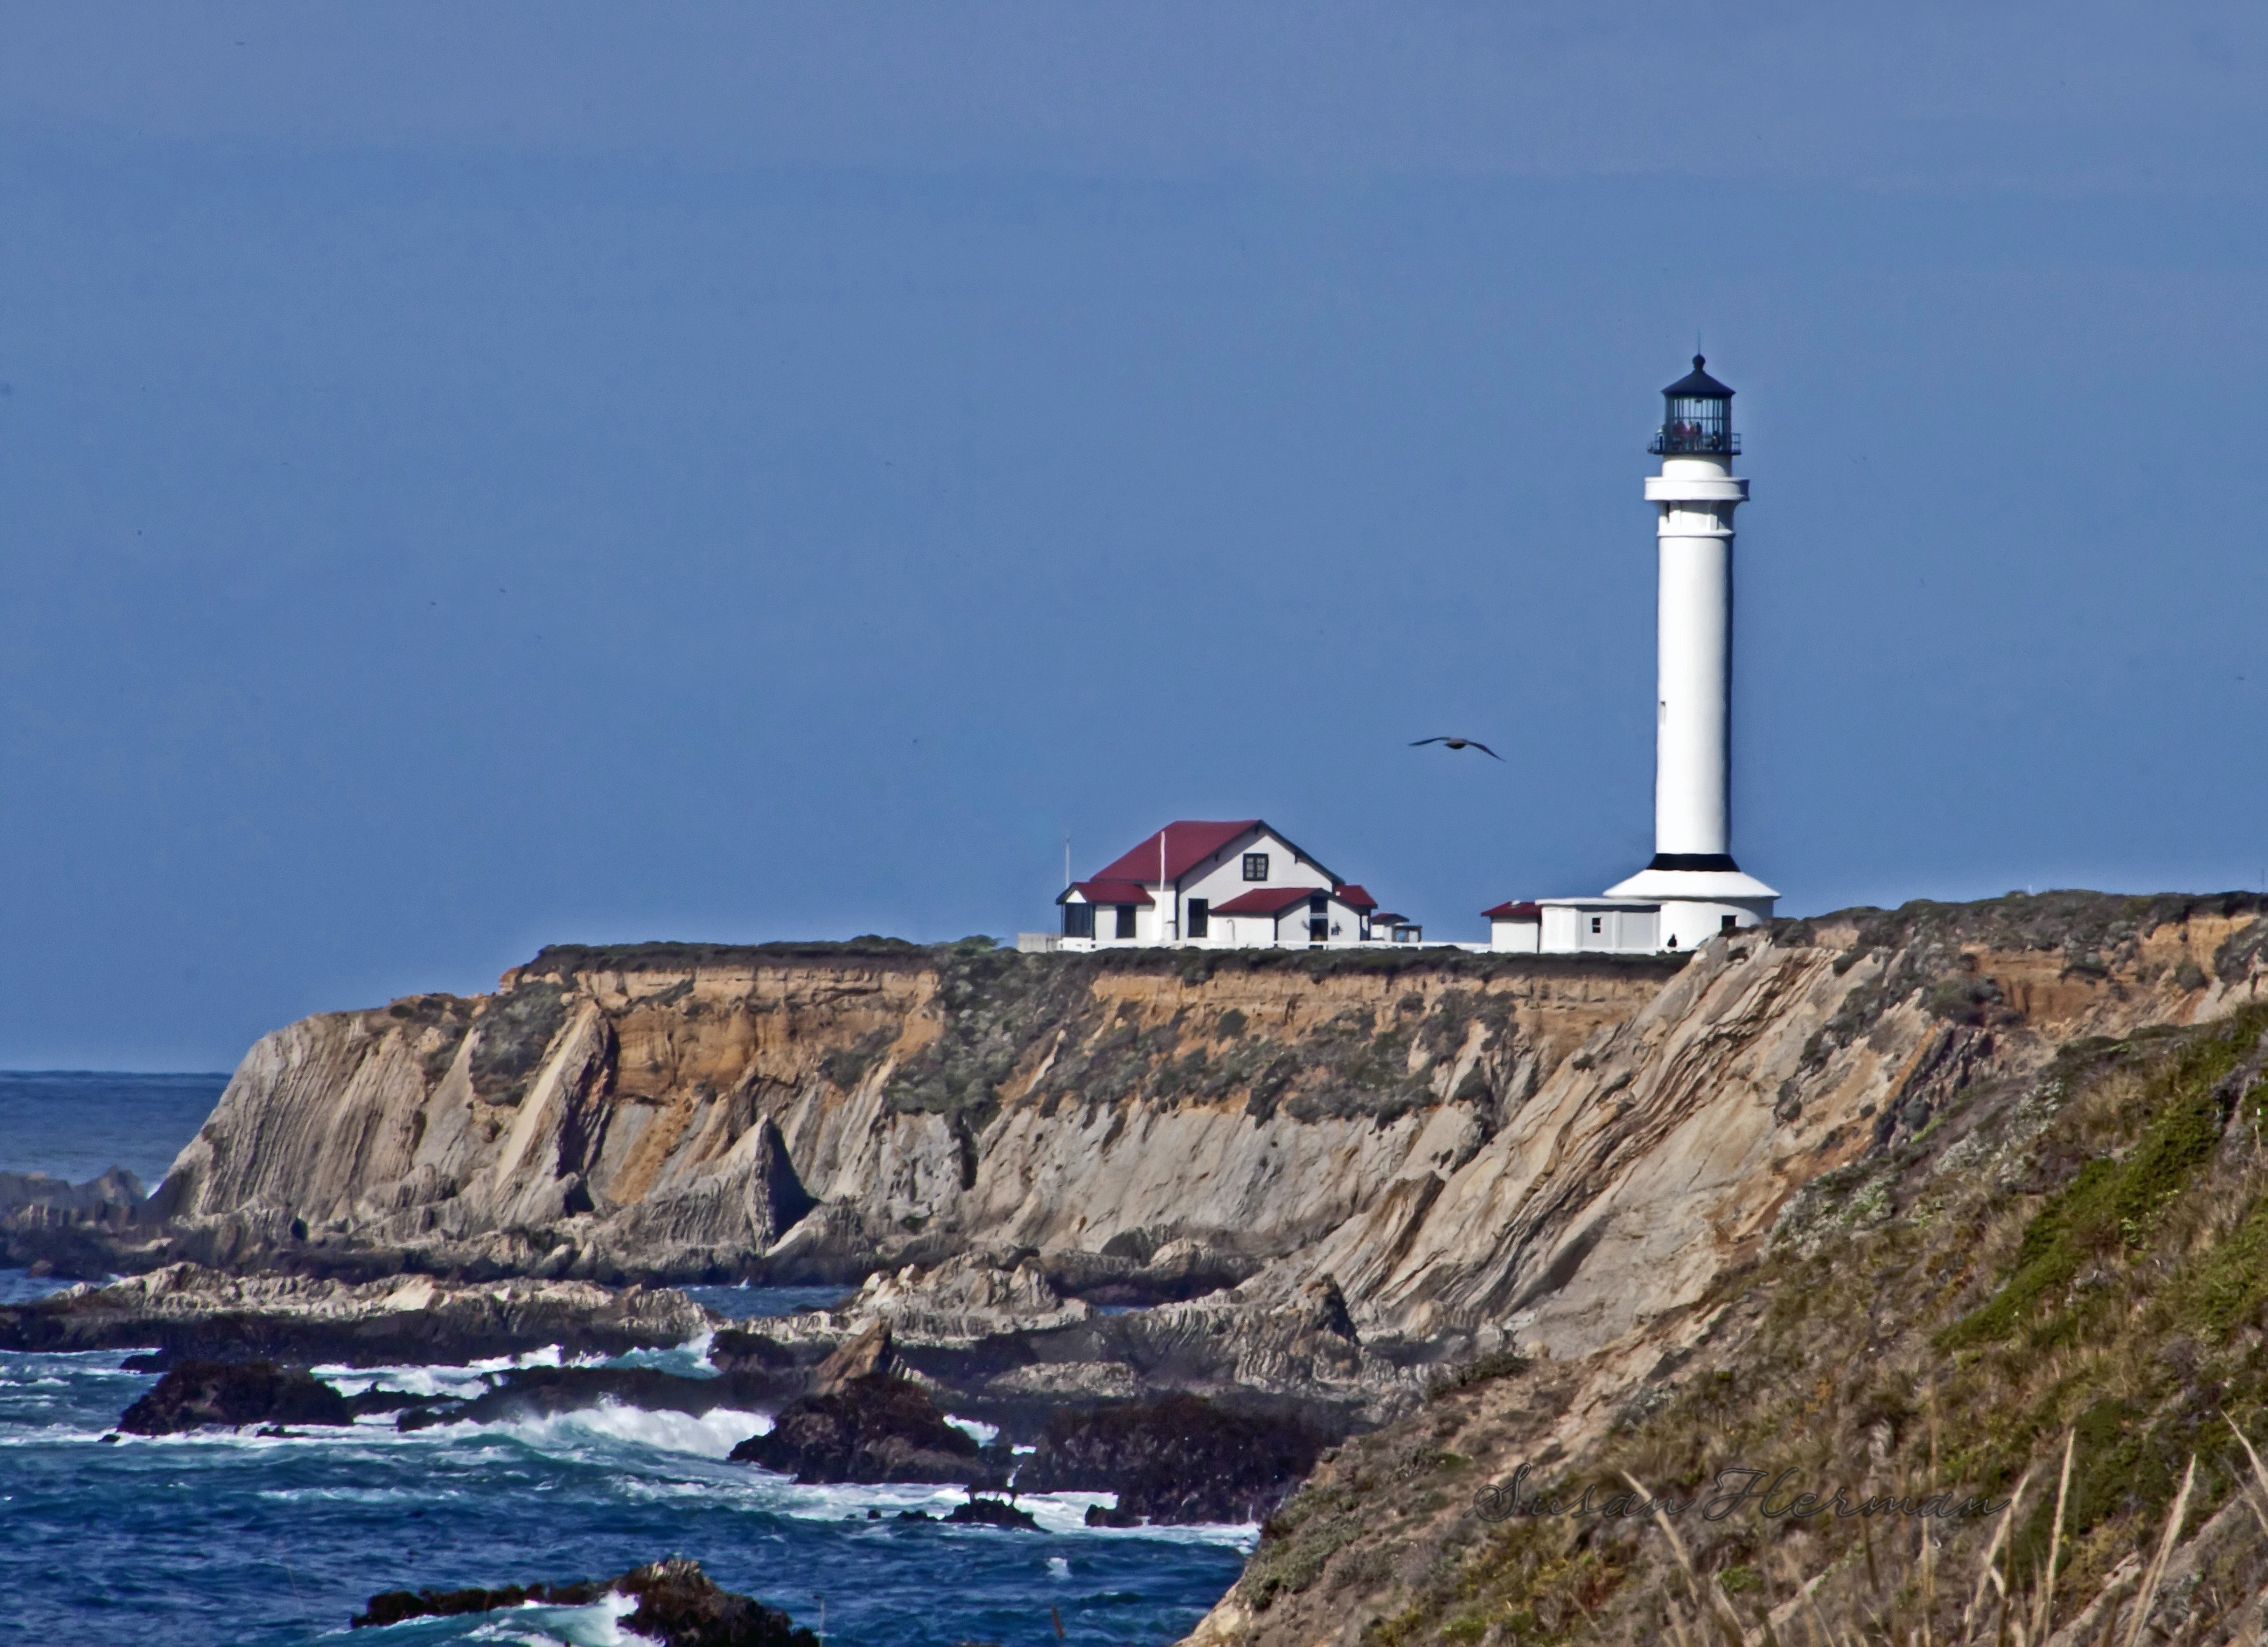
landscape, sea, coast, nature, rock, ocean, light, lighthouse, sky, shore, travel, coastline, cliff, cove, tower, scenic, bay, landmark, beacon, historic, point, colorful, terrain, california, waves, navigation, pacific, cape